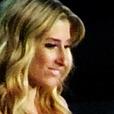
Age: 20